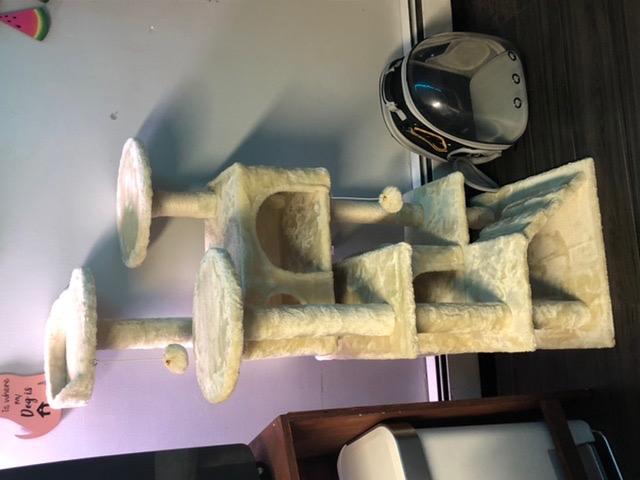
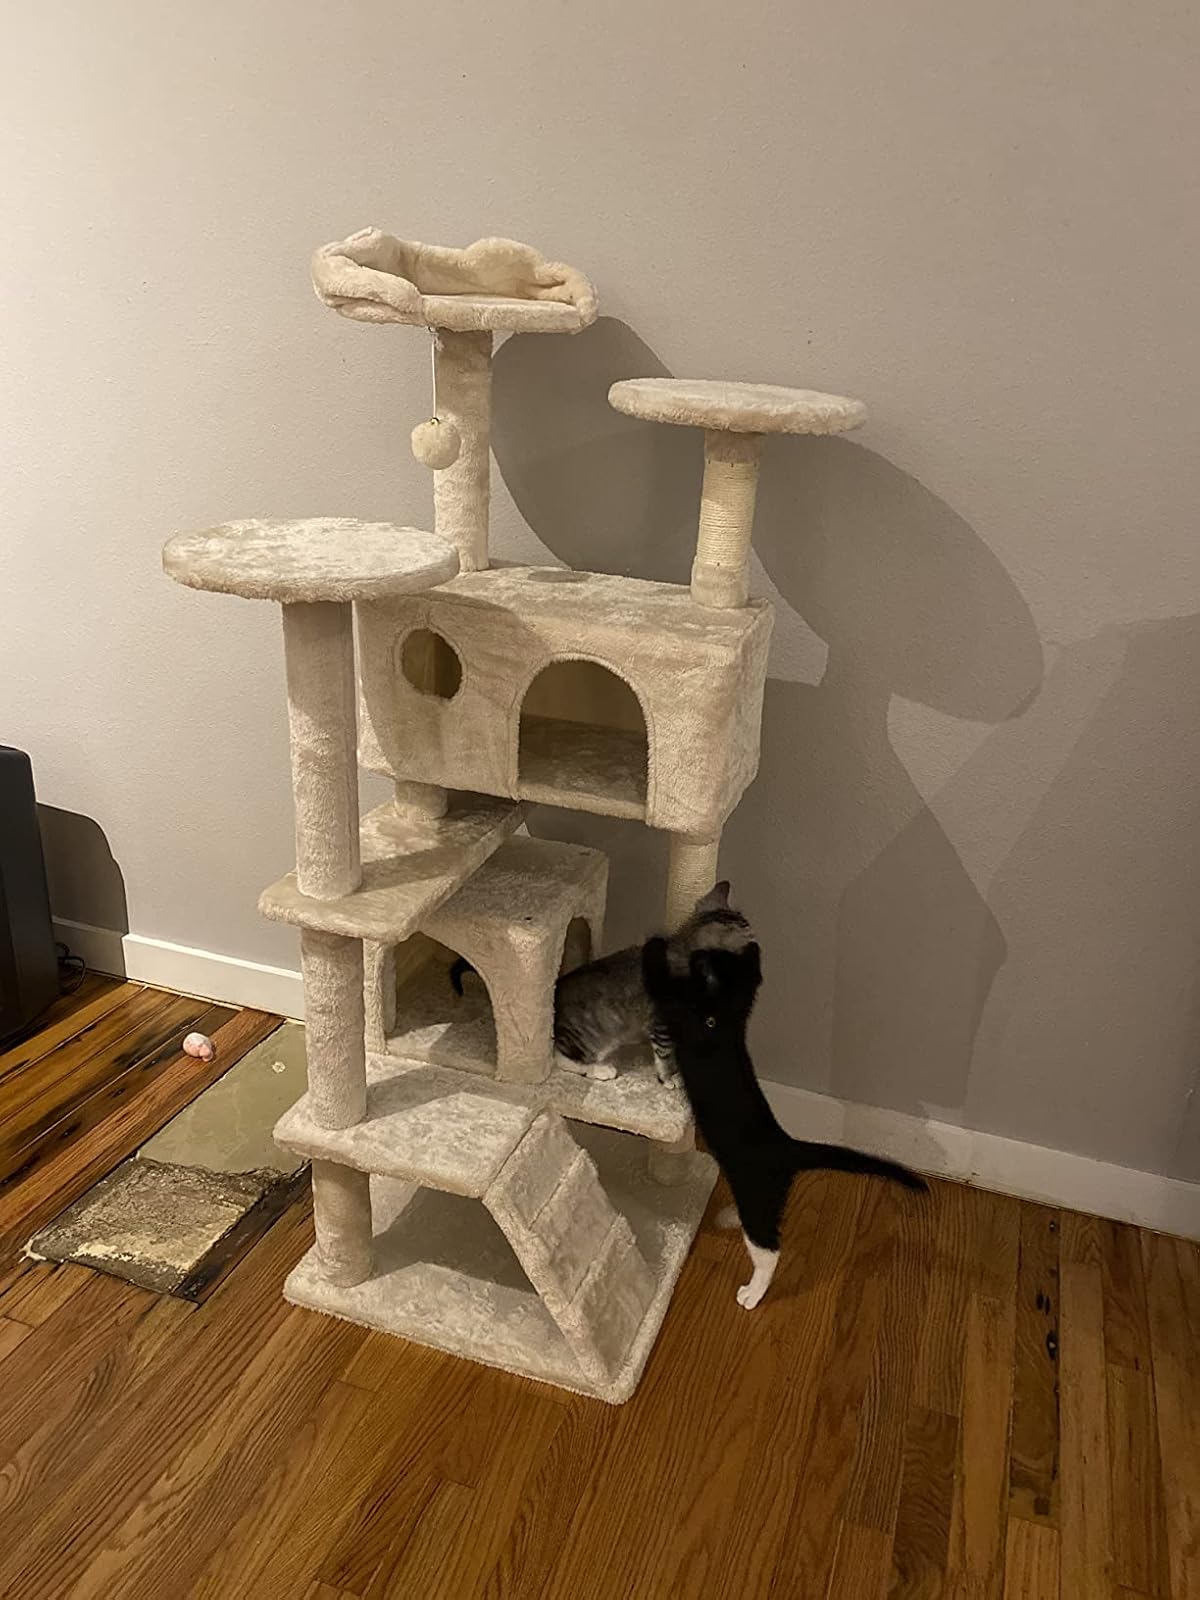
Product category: items_cat tree
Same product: yes